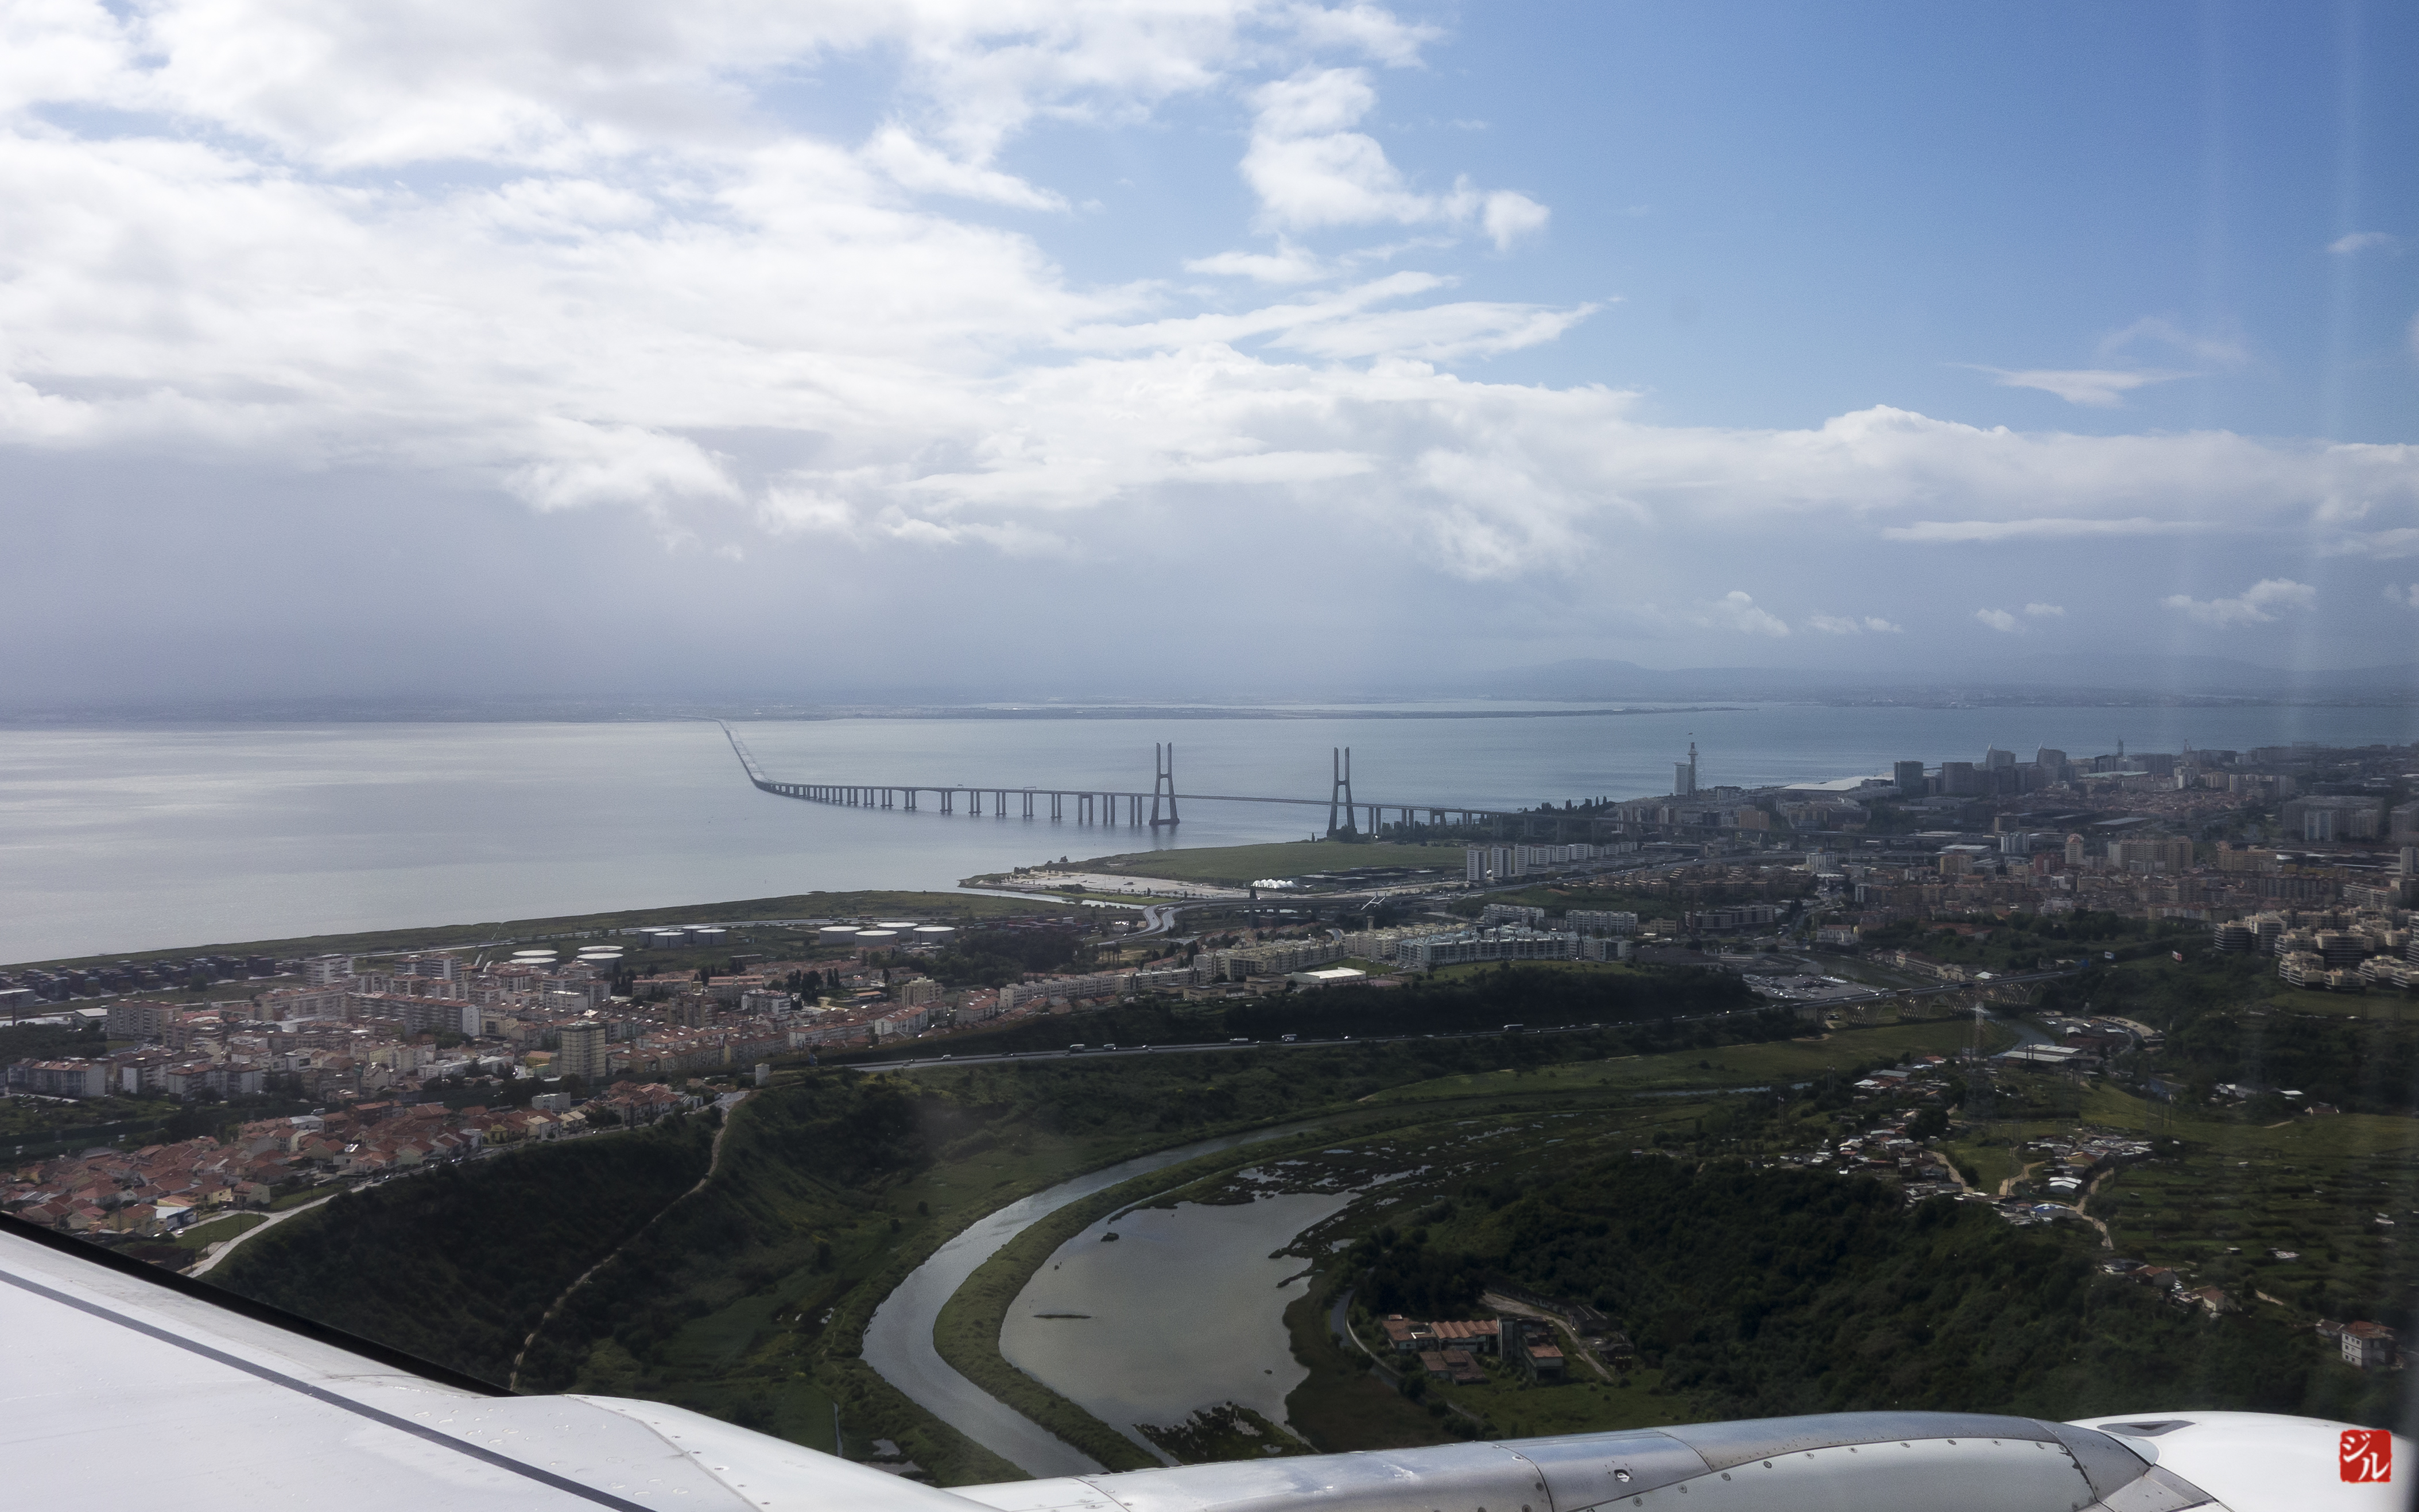
sea, coast, horizon, panorama, vehicle, flight, infrastructure, aerial photography, atmosphere of earth